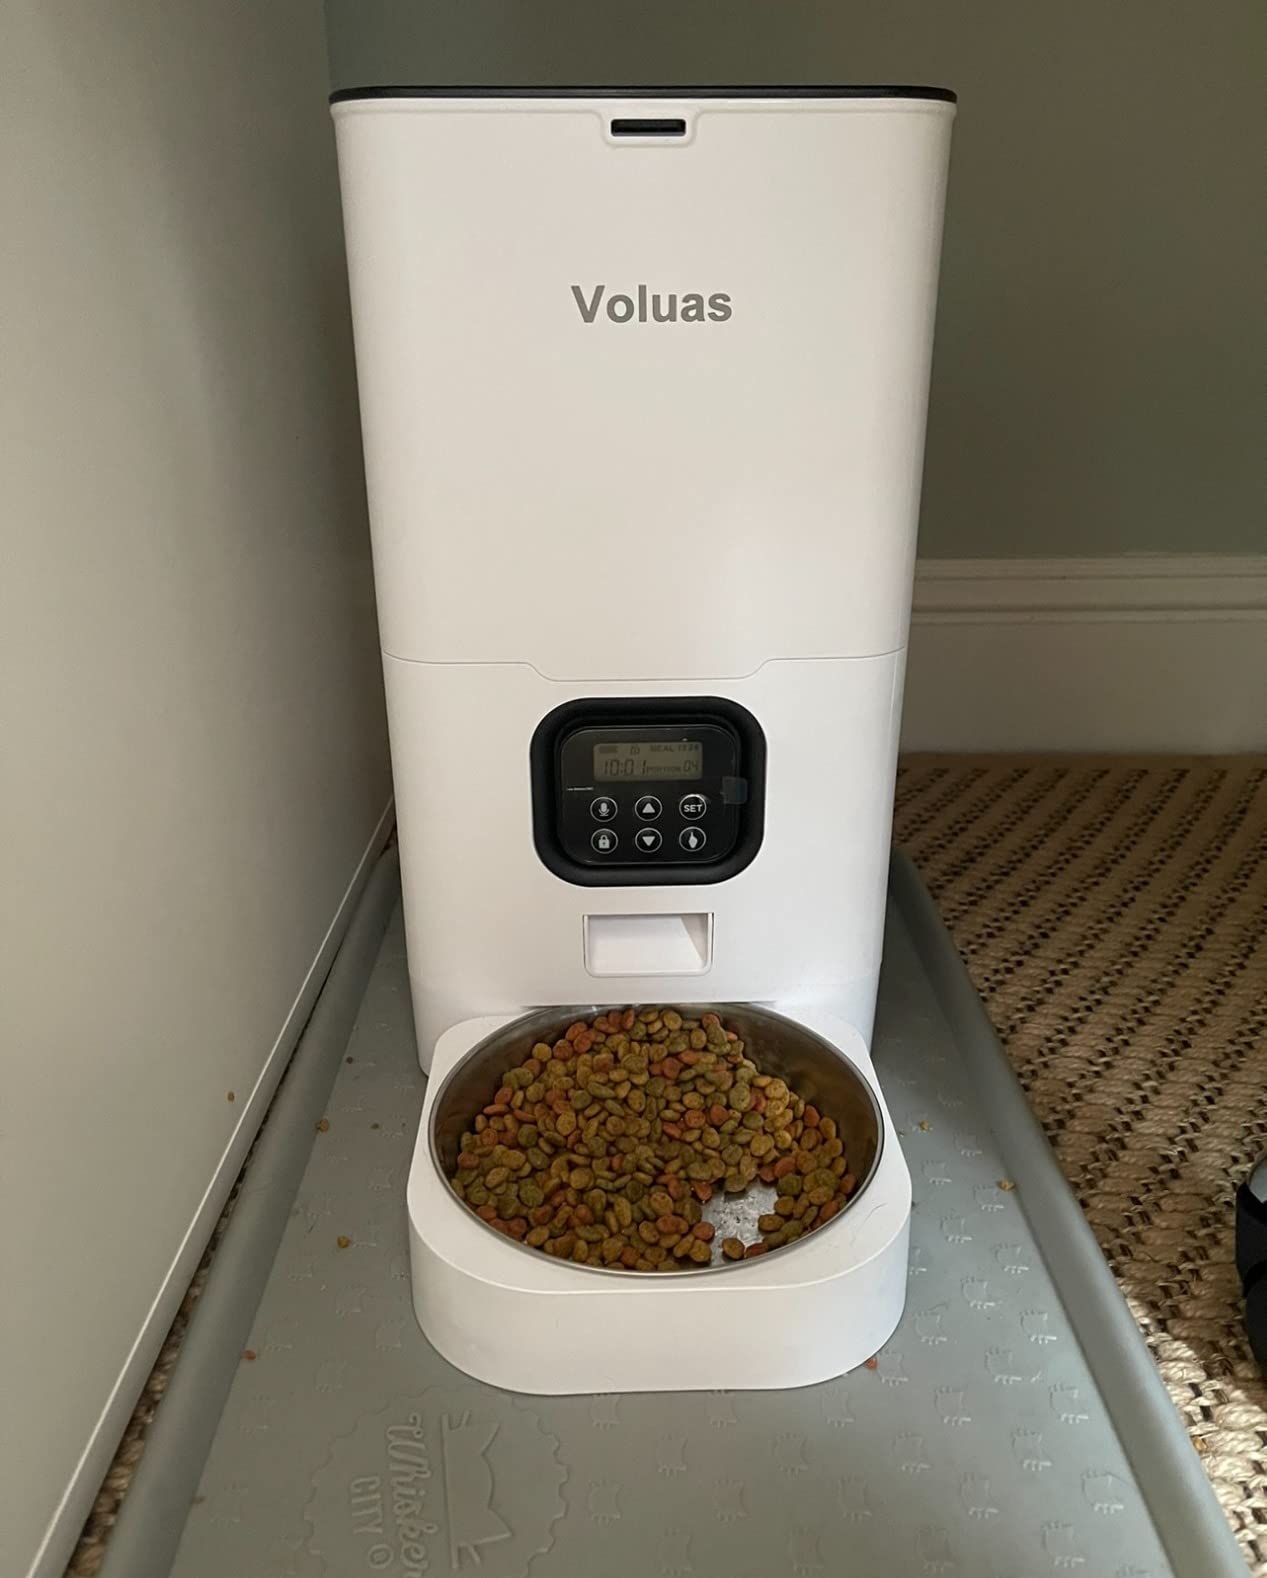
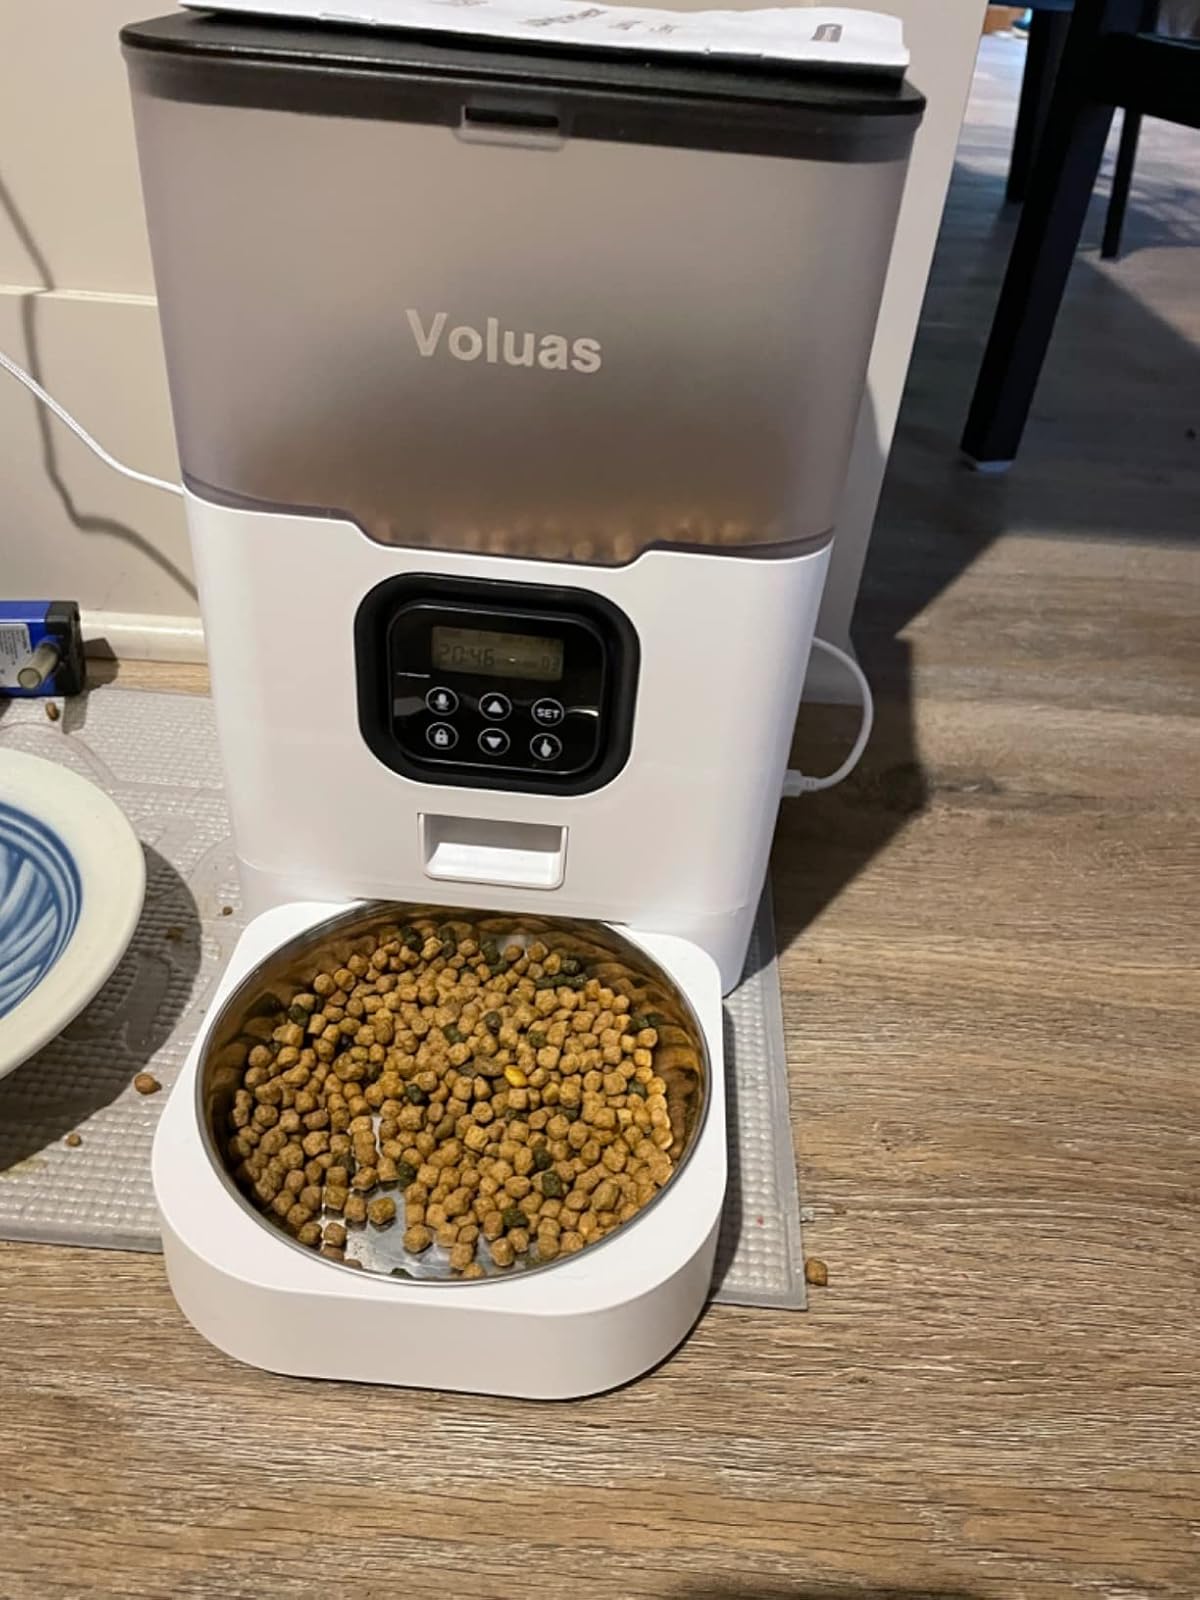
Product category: items_feeder
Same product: no